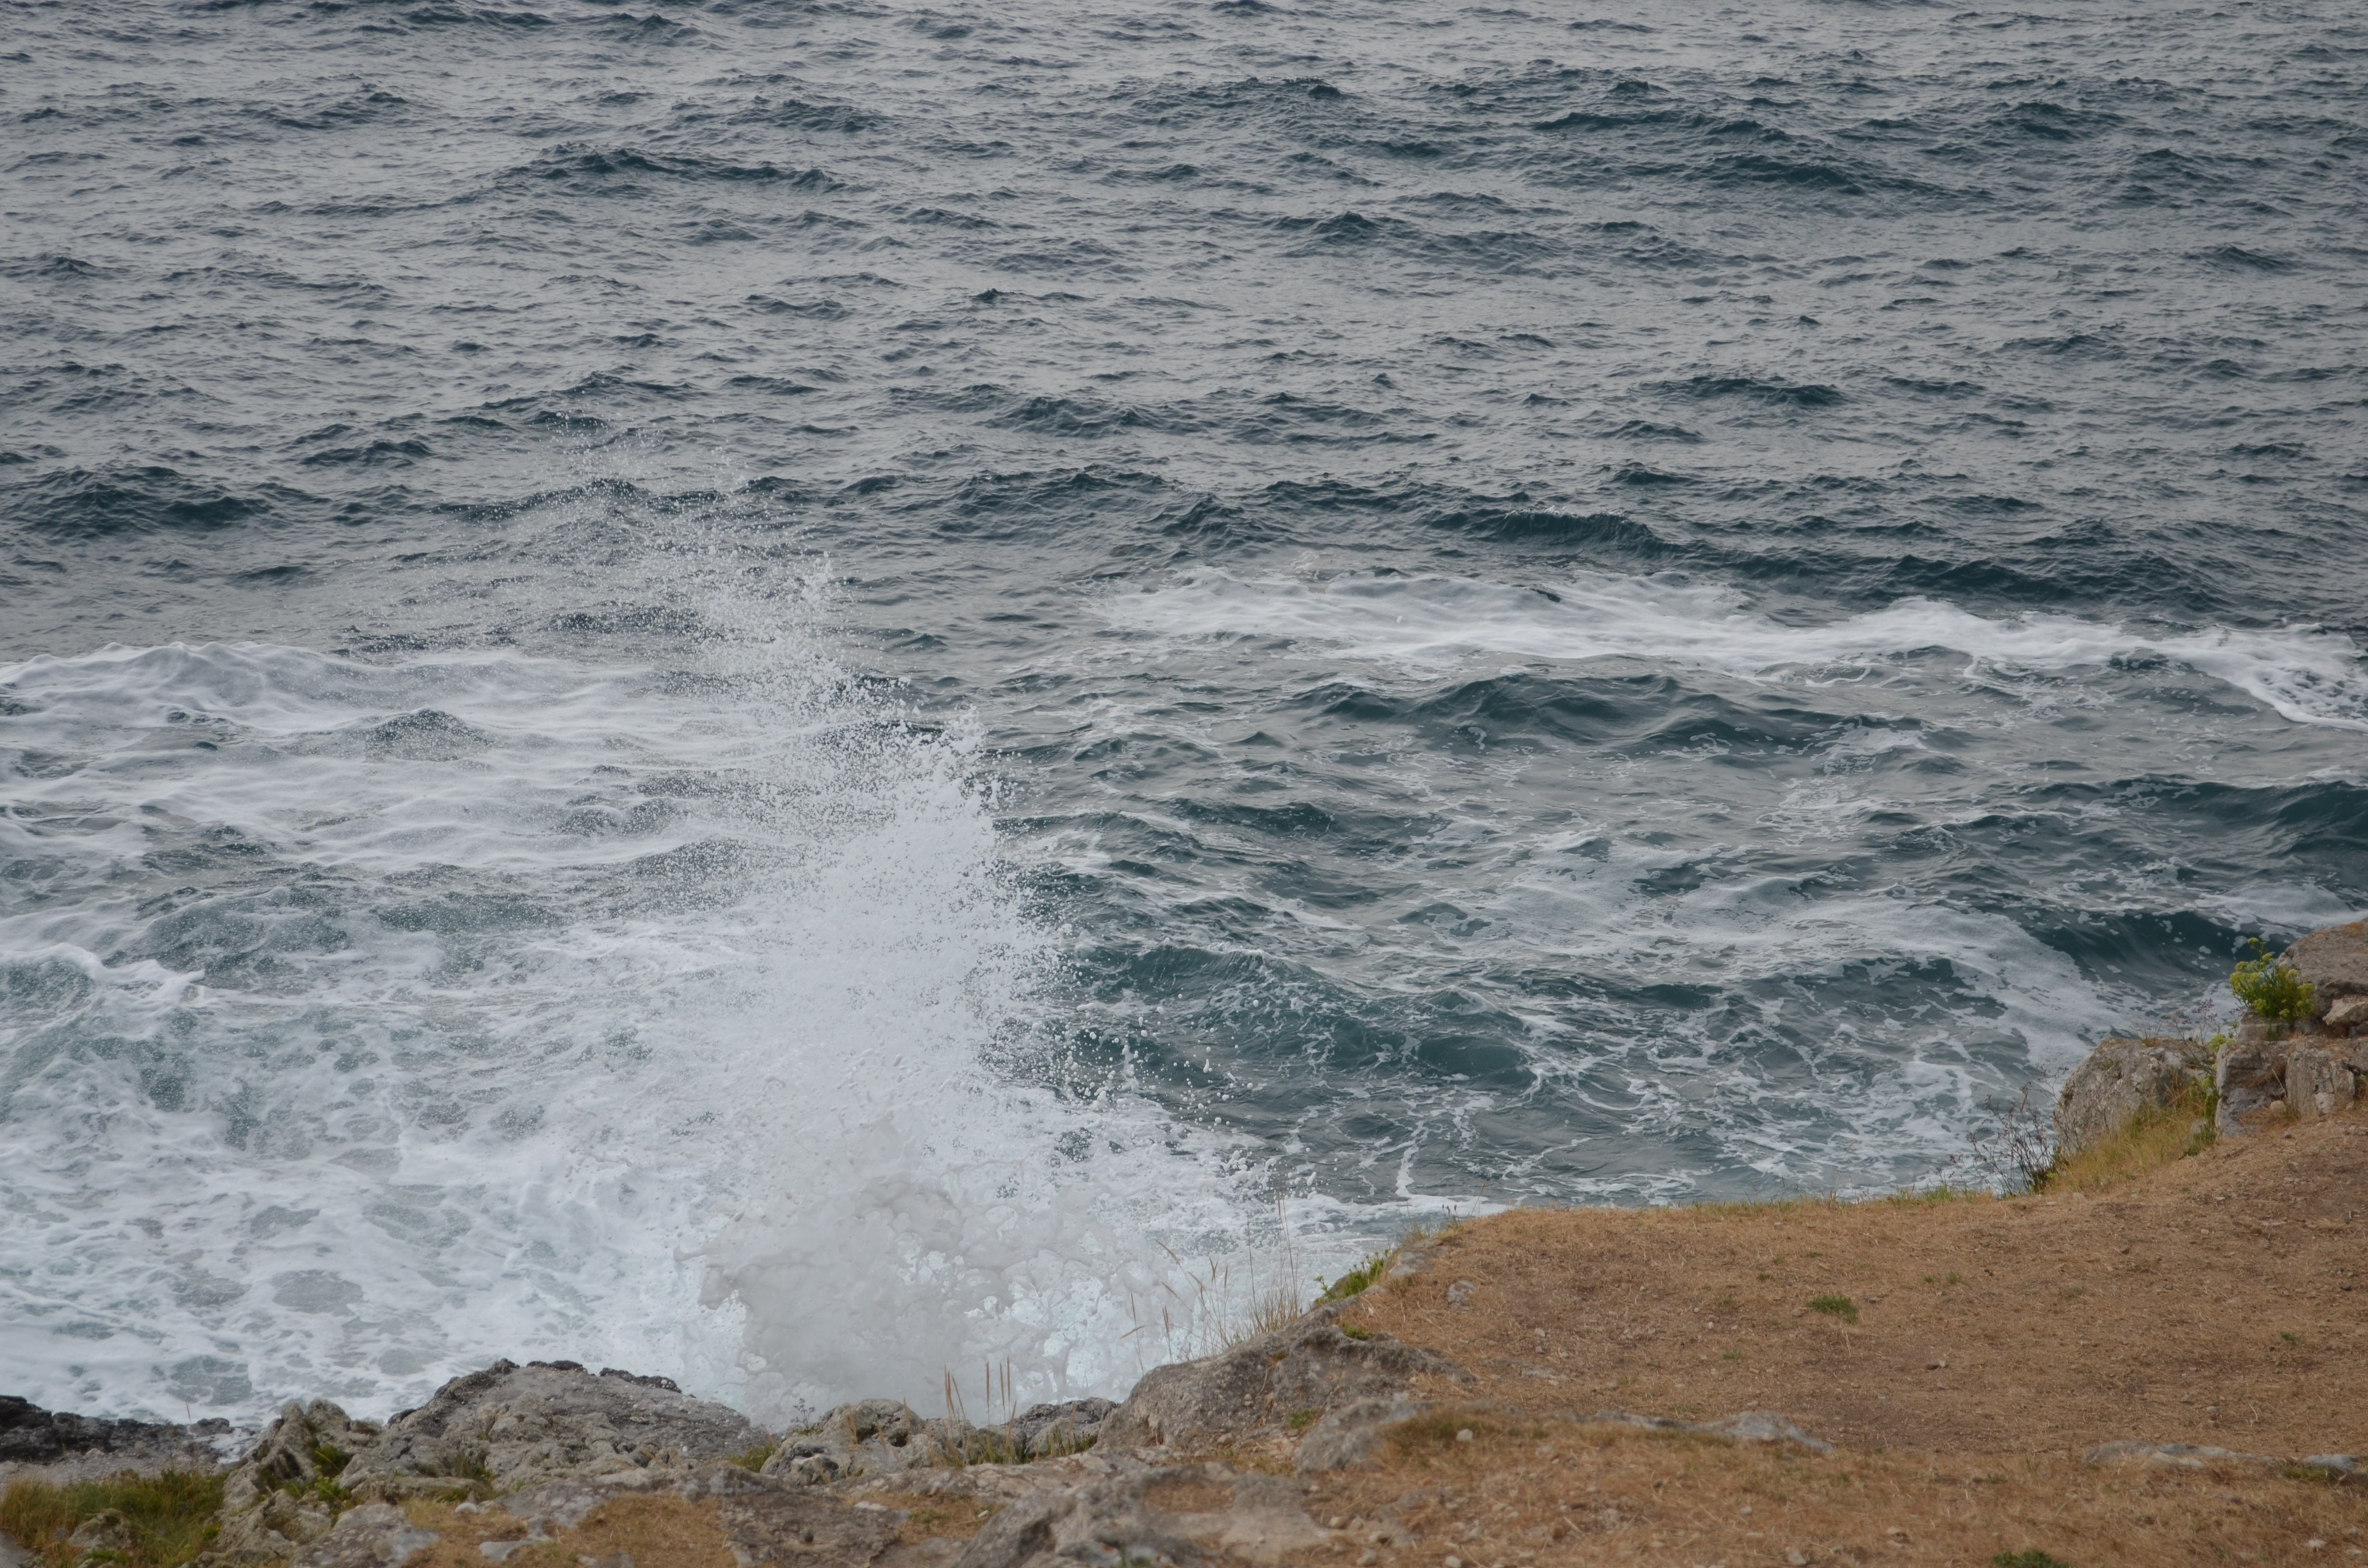
beach, sea, coast, water, nature, rock, ocean, horizon, shore, wave, wind, cliff, movement, terrain, drip, body of water, power, syringe, cape, wind wave